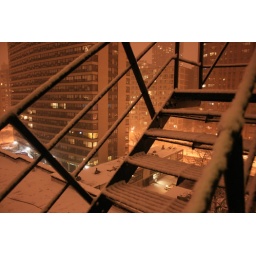
She came in through the bathroom window